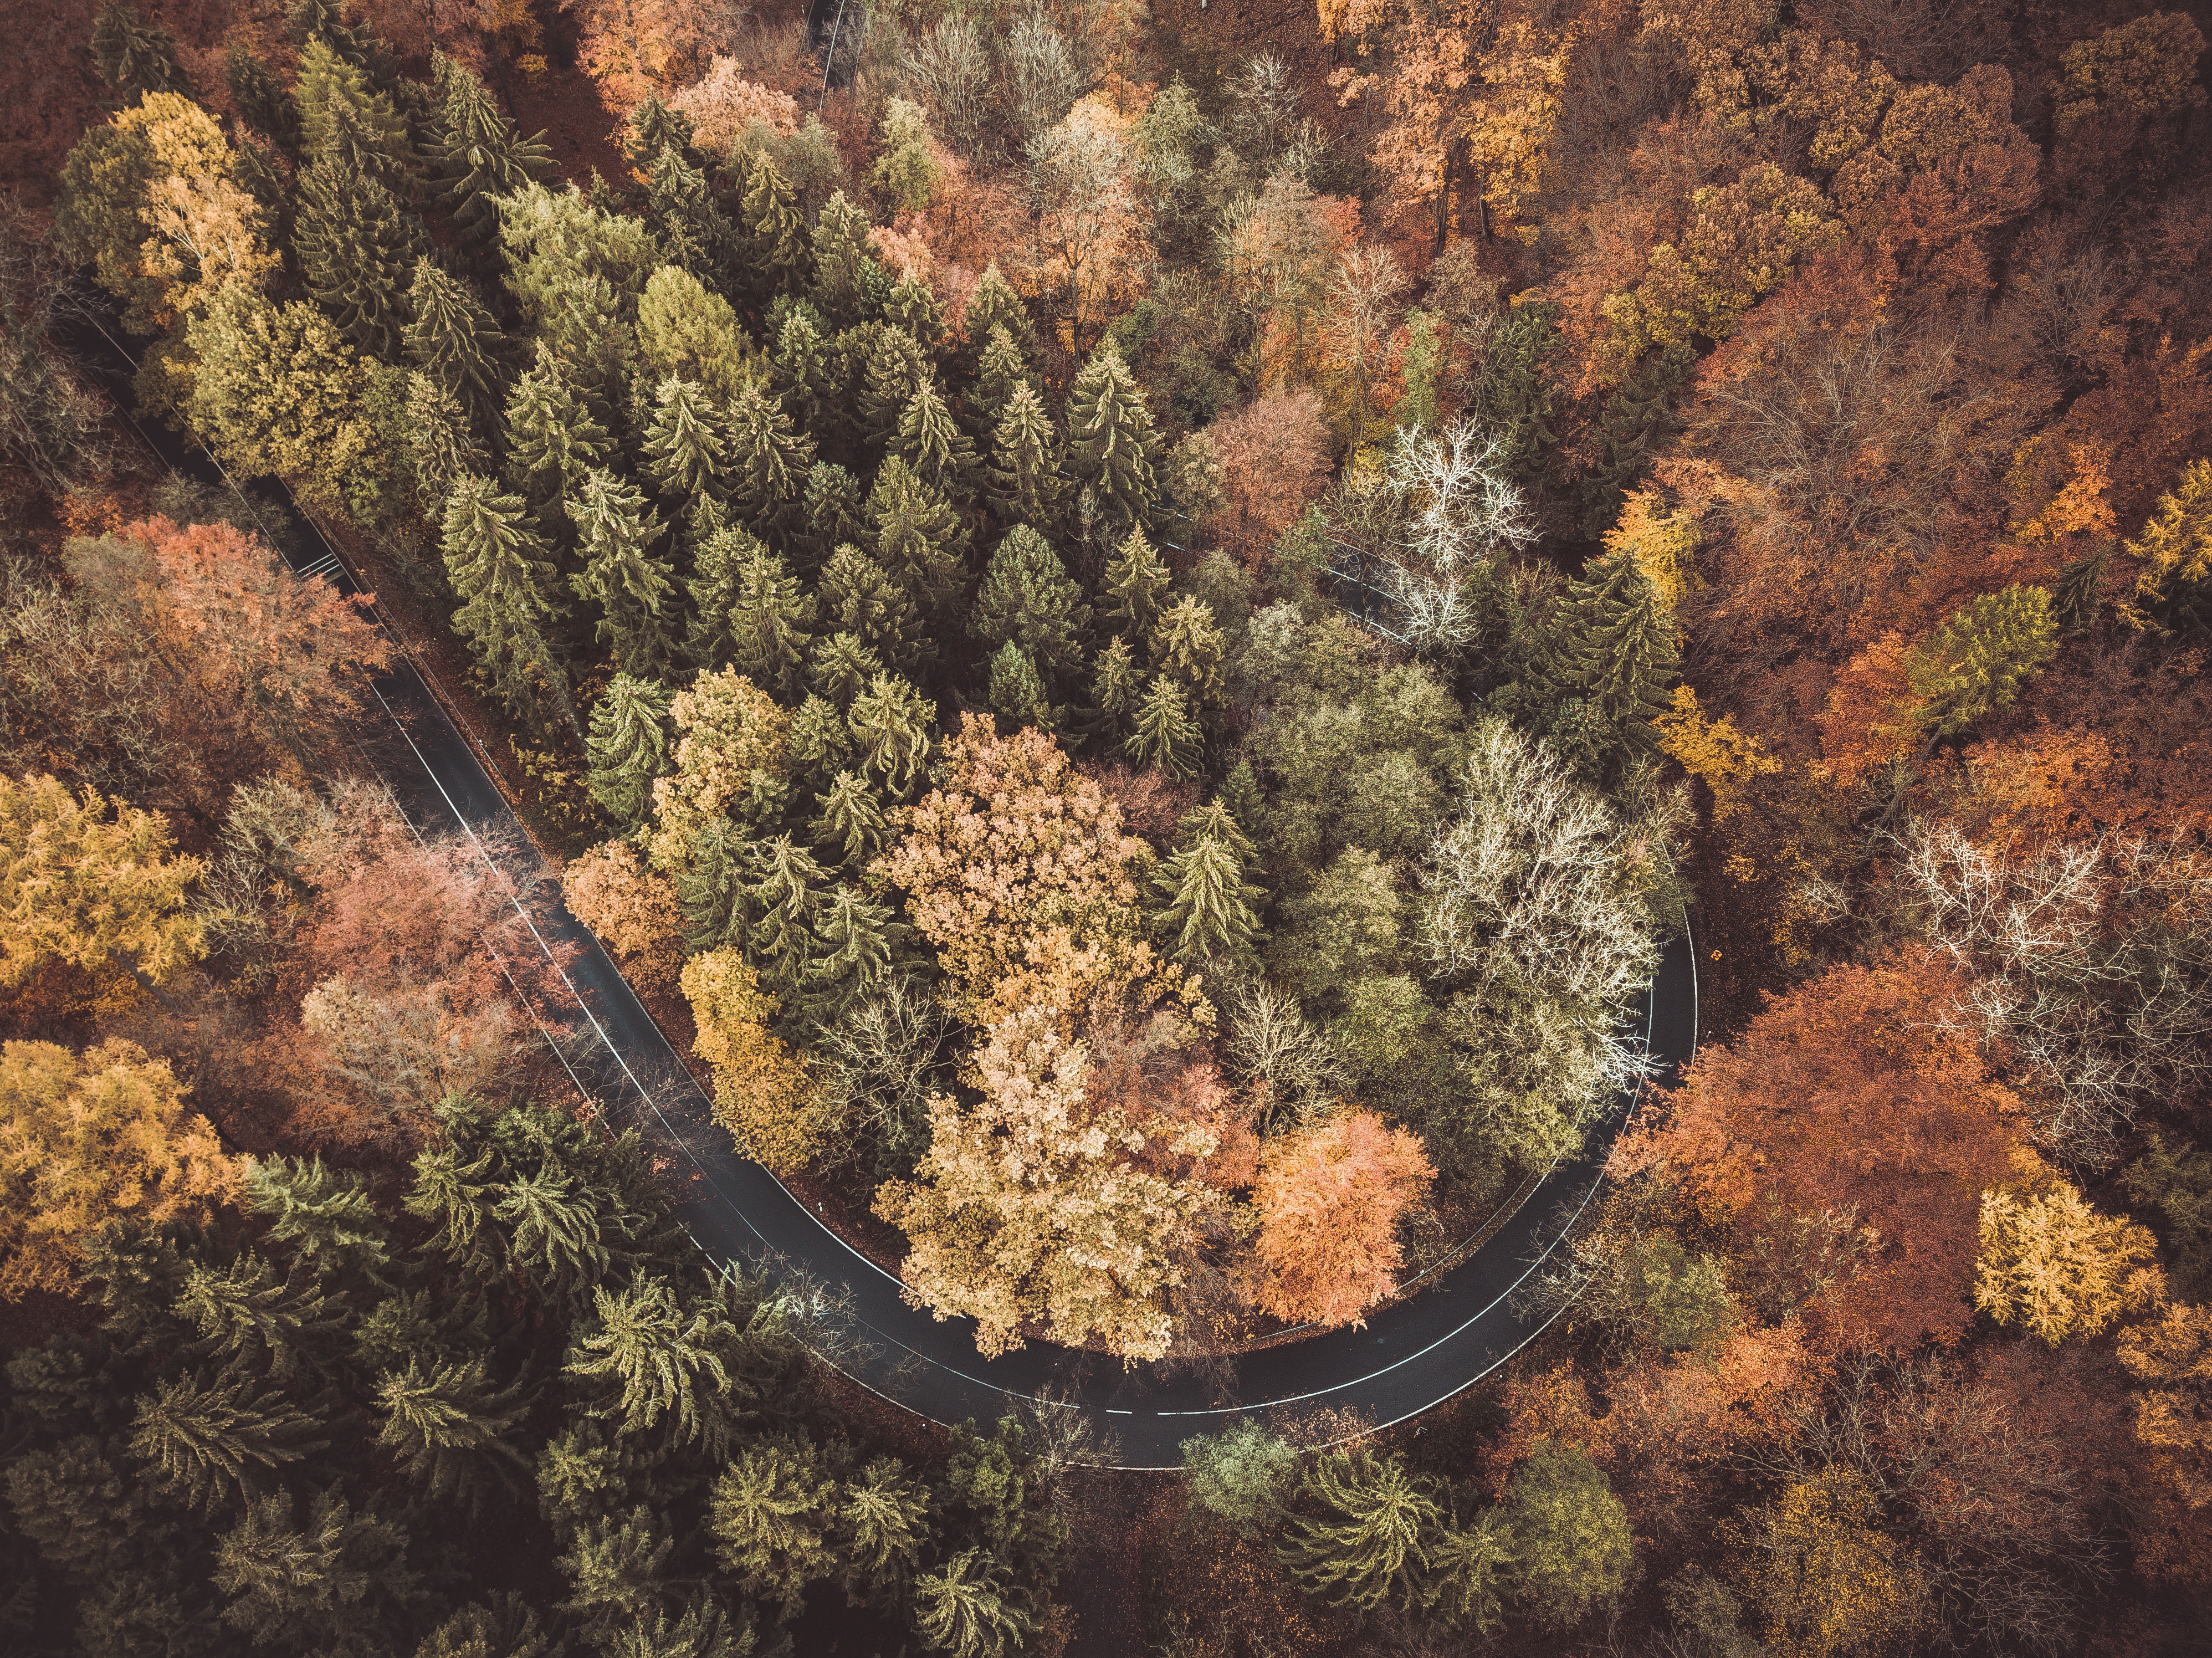
aerial photography, vegetation, wilderness, natural environment, sky, biome, brown, plant community, geology, leaf, rock, tree, photography, shrubland, plant, forest, national park, landscape, formation, mountain, autumn, chaparral, flower, state park